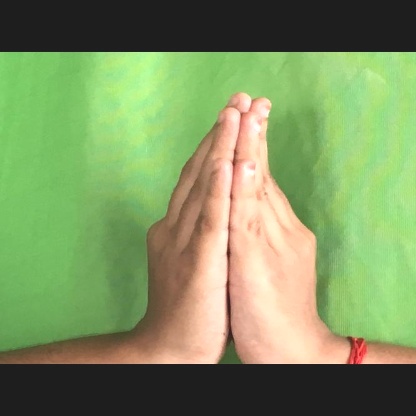
Mudra: Anjali